USS Bering Strait

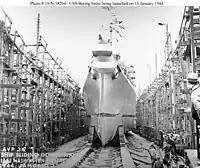
USS "Bering Strait" (AVP-34) is launched at Lake Washington Shipyard, Houghton, Washington, on 15 January 1944.

"Bering Strait" was laid down on 7 June 1943 at Houghton, Washington, by Lake Washington Shipyard. She was launched on 15 January 1944, sponsored by Mrs. George F. Cornwall, and commissioned at her builder's yard on 19 July 1944.